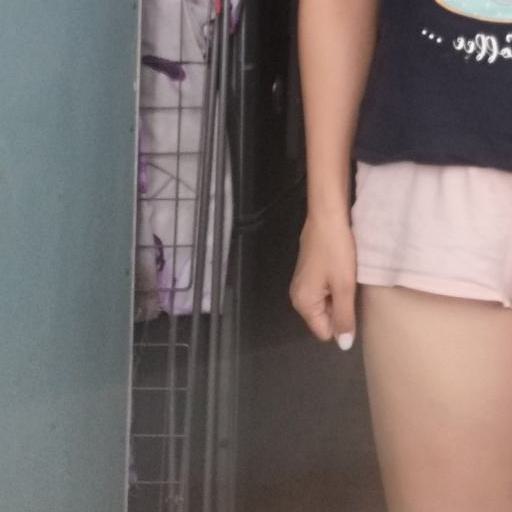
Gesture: no_gesture